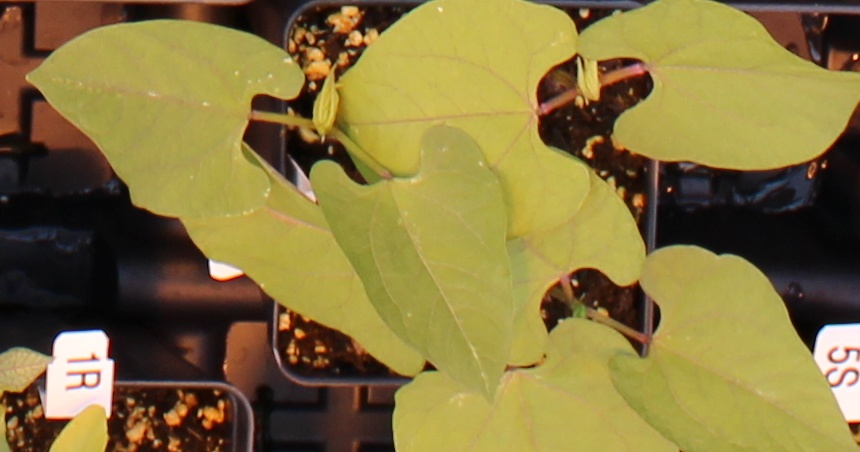
Label: Blackbean